Gowanus Houses

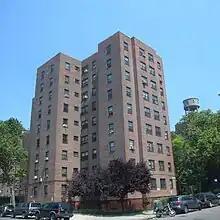
Gowanus Houses, from the corner of Bond and Douglass St

In 1944, NYCHA announced their plans to demolish the existing row houses on the blocks bounded by Hoyt, Bond, Douglass, and Wykoff Streets, to make way for a series of sixteen modernist towers, designed by William T. McCarthy, Rosario Candela, and Ely Jacques Kahn. By 1946 the land was cleared, however, due to a wartime restriction of materials, the project was delayed until 1948. In January of that year, NYCHA broke ground and the project was completed by June of 1949. The development included a community center, playground, and public park.